Asexual reproduction

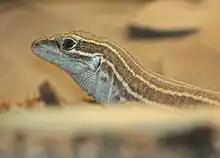
Desert grassland whiptail lizard females reproduce by obligate parthenogenesis.

Heterogony is a form of facultative parthenogenesis where females alternate between sexual and asexual reproduction at regular intervals (see Alternation between sexual and asexual reproduction). Aphids are one group of organism that engages in this type of reproduction. They use asexual reproduction to reproduce quickly and create winged offspring that can colonize new plants and reproduce sexually in the fall to lay eggs for the next season. However, some aphid species are obligate parthenotes.